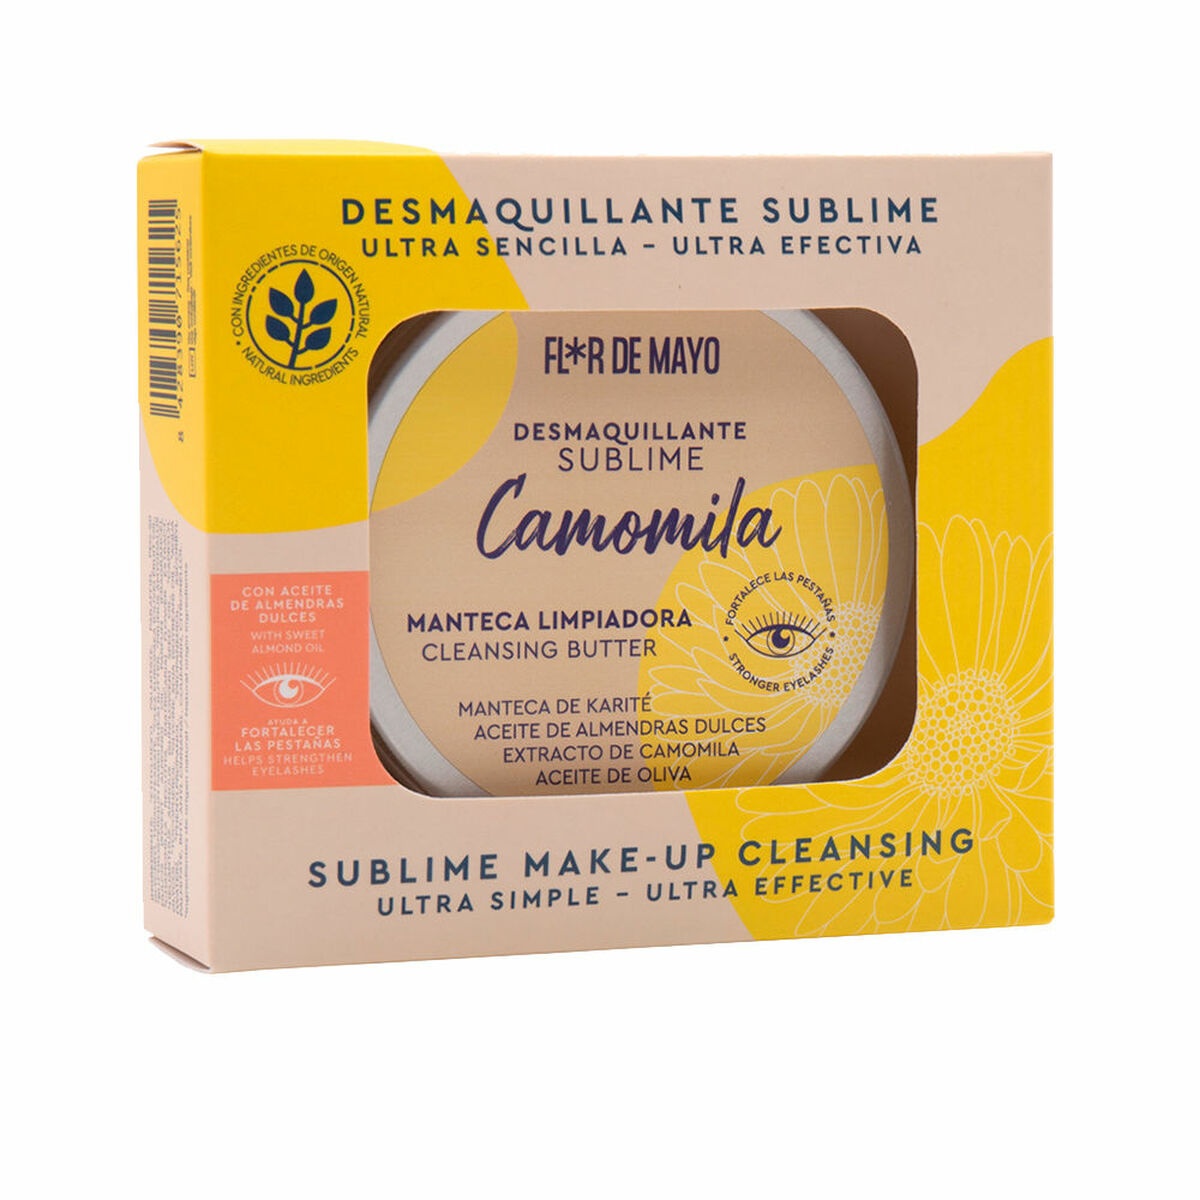
Facial Make Up Remover Flor de Mayo Sublime Camomila 80 g Cleaner Camomile
Facial Make Up Remover Flor de Mayo Sublime Camomila 80 g Cleaner Camomile is a quality product designed for discerning individuals who look after their appearance and are looking for the best cosmetics to enhance their beauty. If you are one of them, the 100% original Flor de Mayo products are made for you. Type: Make-up Properties: Cleaner Make Up Remover Refreshing Purifying Ingredients: Camomile Propanediol Prunus amygdalus dulcis (sweet almond) oil Tocopherol Water (Aqua) Amyl cinnamal Bht Butyrospermum parkii (shea) butter Caprylyl glycol Chamomilla recutita (matricaria) flower extract Citronellol Coumarin Ethylhexyl palmitate Fragance (parfum) Glycine soja (soybean) oil Helianthus annuus (sunflower) seed oil Olea europaea (olive) fruit oil Paraffin Phenylpropanol Ascorbyl palmitate Sorbeth-30 Tetraoleate Characteristics: Vegan Not tested on animals Natural ingredients Silicone-free Gender: Lady Texture: Balsam Recommended use: Sensitive skin Acneic skin Capacity: 80 g From 24,75 / 100g
Brand: Flor de Mayo
Category: Health & Beauty > Personal Care > Cosmetics > Makeup > Eye Makeup